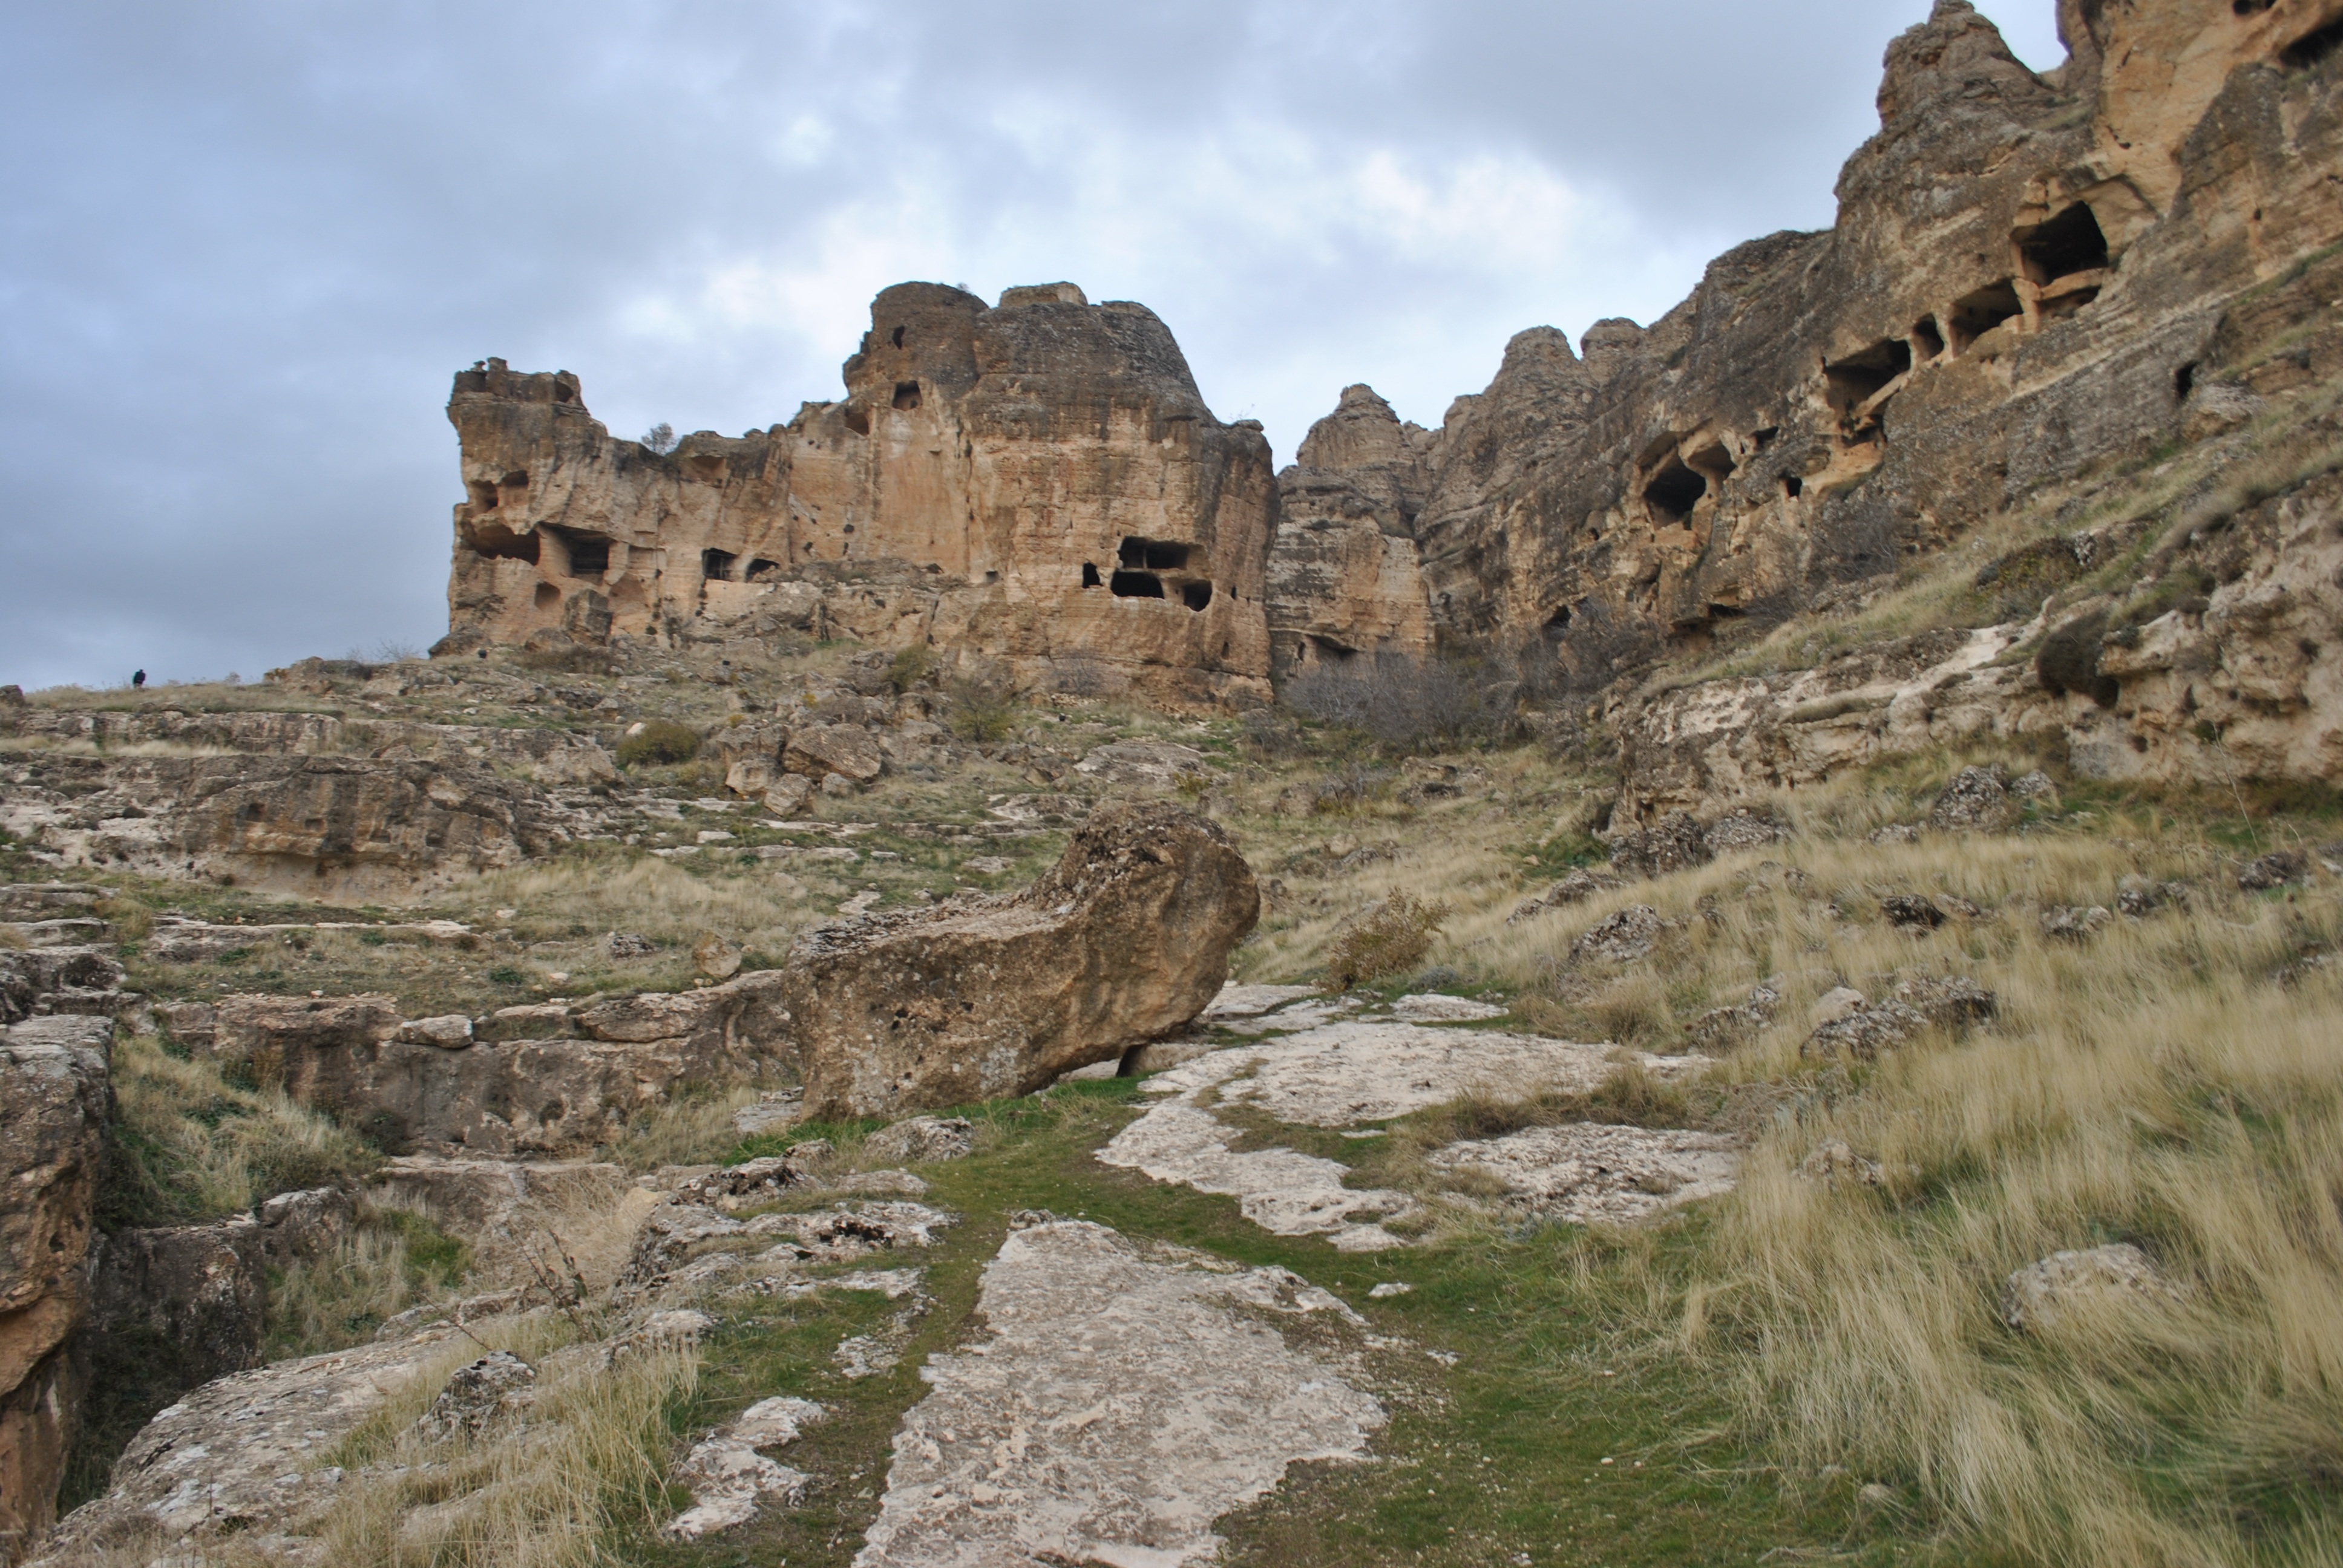
landscape, rock, valley, formation, cliff, arch, fortification, terrain, geology, ruins, badlands, monastery, plateau, wadi, ancient history, hasuda the caves, hasuda the kurdistan, hasuda the silvan